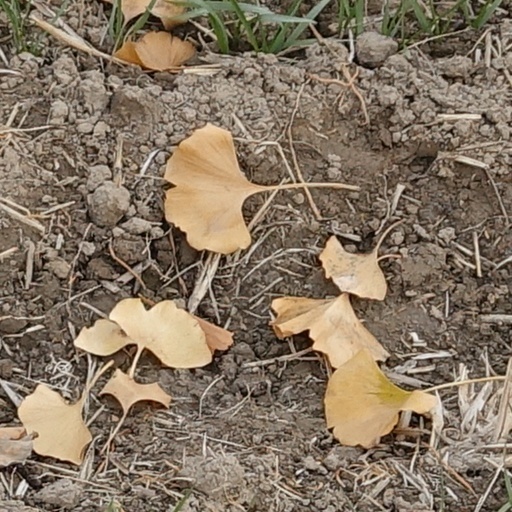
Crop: wheat